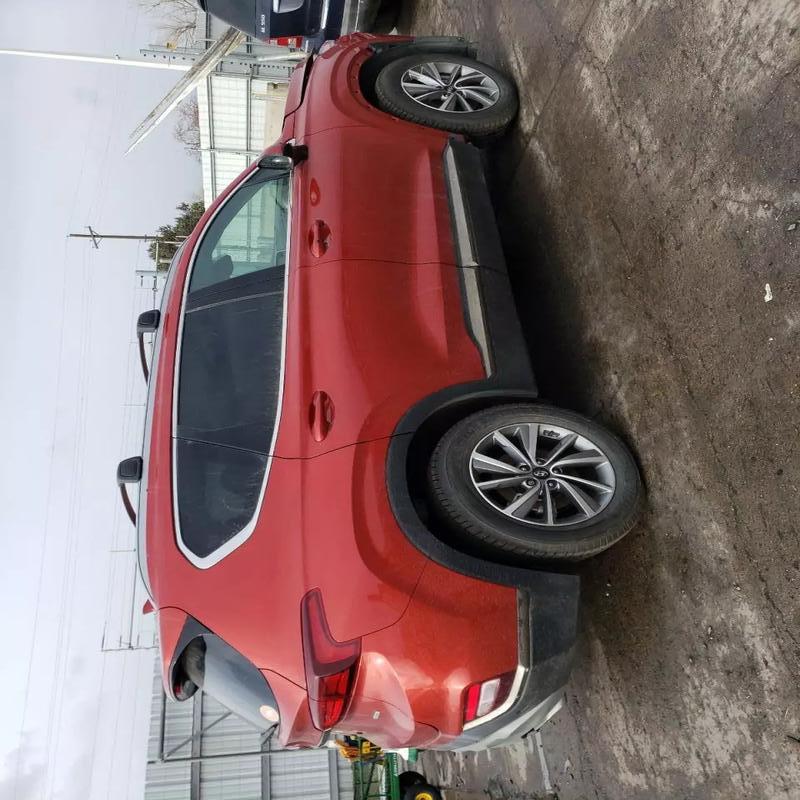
Aucun dommage détecté.
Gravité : aucun